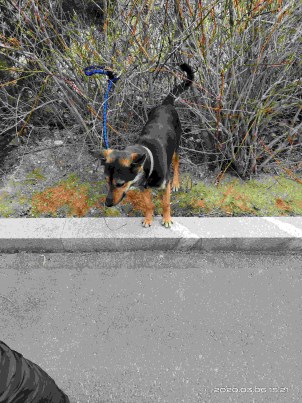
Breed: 3336-n000121-chinese_rural_dog